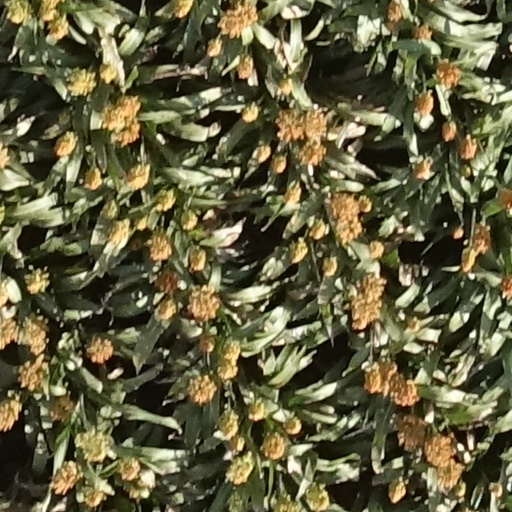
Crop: sorghum